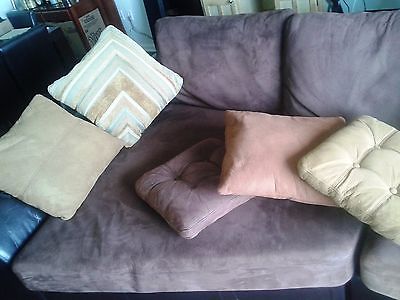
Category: sofa